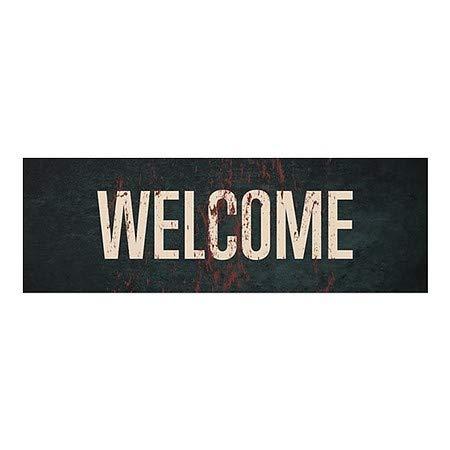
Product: CGSignLab |"Welcome -Ghost Aged Rust" Window Cling | 36"x12"
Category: Home & Kitchen | Home Décor | Window Treatments | Window Stickers & Films | Window Films
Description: Great Condition.
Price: $31.99
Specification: ASIN:B0764K8V2Q|ShippingWeight:8ounces(Viewshippingratesandpolicies)|DateFirstAvailable:October3,2017